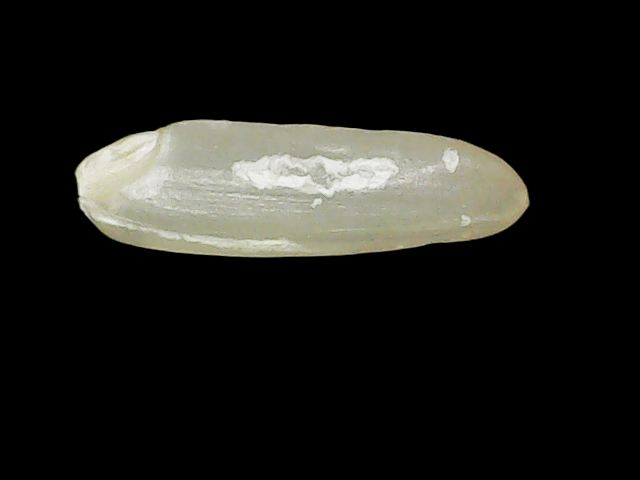
Rice variety: Binadhan7